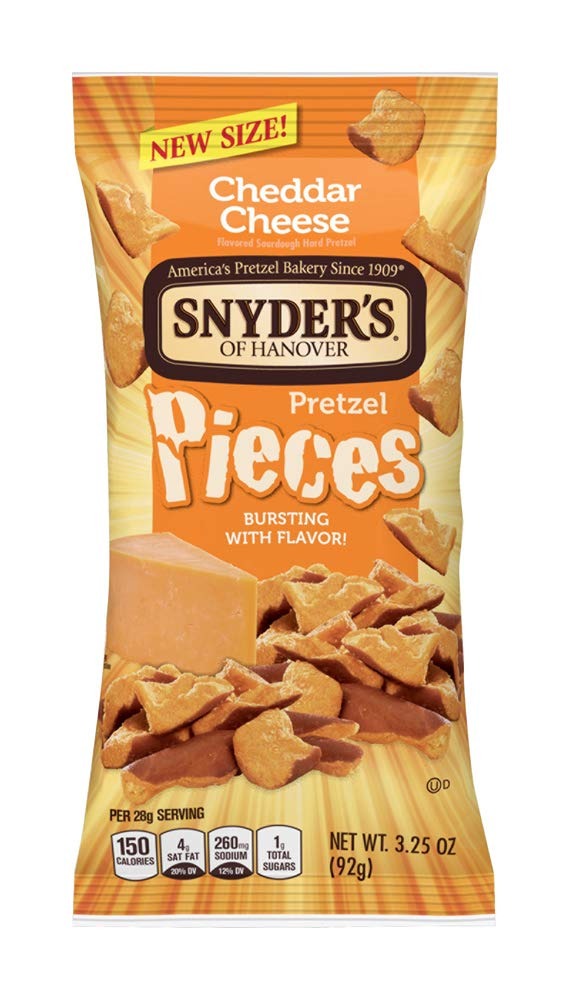
Item Name: Snyder's of Hanover Cheddar Cheese Pretzel, 3.25 oz
Product Description: Cheddar Cheese
Value: 3.25
Unit: oz

Price: 1.68